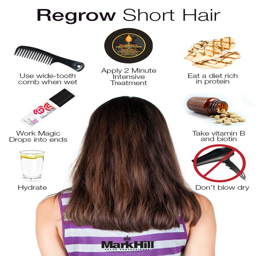
falling short on your dreams of being person ? learn how to grow hair fast with some help from person .